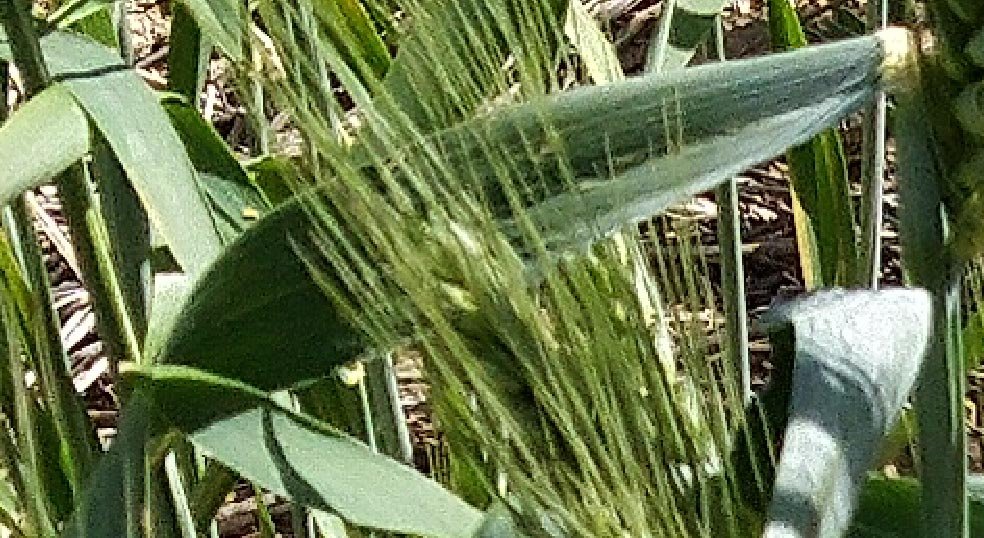
Label: Wheat___Healthy